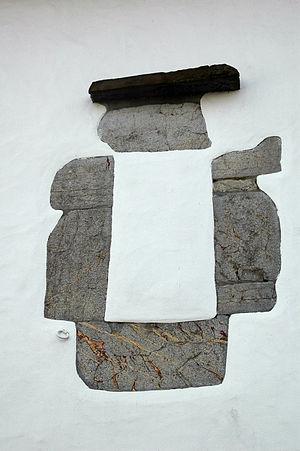
Halsou est une commune française, située dans le département des Pyrénées-Atlantiques en région Nouvelle-Aquitaine.